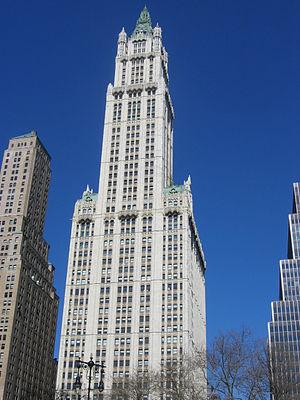
Le Woolworth Building est l'un des plus anciens gratte-ciel de l'arrondissement de Manhattan, à New York. Il fait partie des cinquante plus hauts gratte-ciel du pays, avec 57 étages et une hauteur de 241 mètres. Il a obtenu en 1966 la distinction de National Historic Landmark.
L'architecture aux États-Unis est diverse selon les périodes et les régions et s'est construite dans un premier temps grâce aux apports extérieurs, essentiellement européens, avant de connaitre une forte modernisation et d'influencer le monde entier au XXᵉ siècle, dont l'Europe en retour. Cette architecture est marquée par l'éclectisme, car elle puise ses sources principalement dans les différents styles historiques de l'architecture européenne, mais aussi par un gigantisme nouveau, symbole de la puissance économique atteinte par le pays, ainsi que par une certaine avance technologique relativement à son époque.
Cet article traite de divers aspects de l'architecture de New York. Connue pour ses gratte-ciel de Manhattan, la ville de New York recèle bien d'autres formes d'architecture qui constituent un résumé de l'histoire de l'architecture américaine et de l'architecture contemporaine.